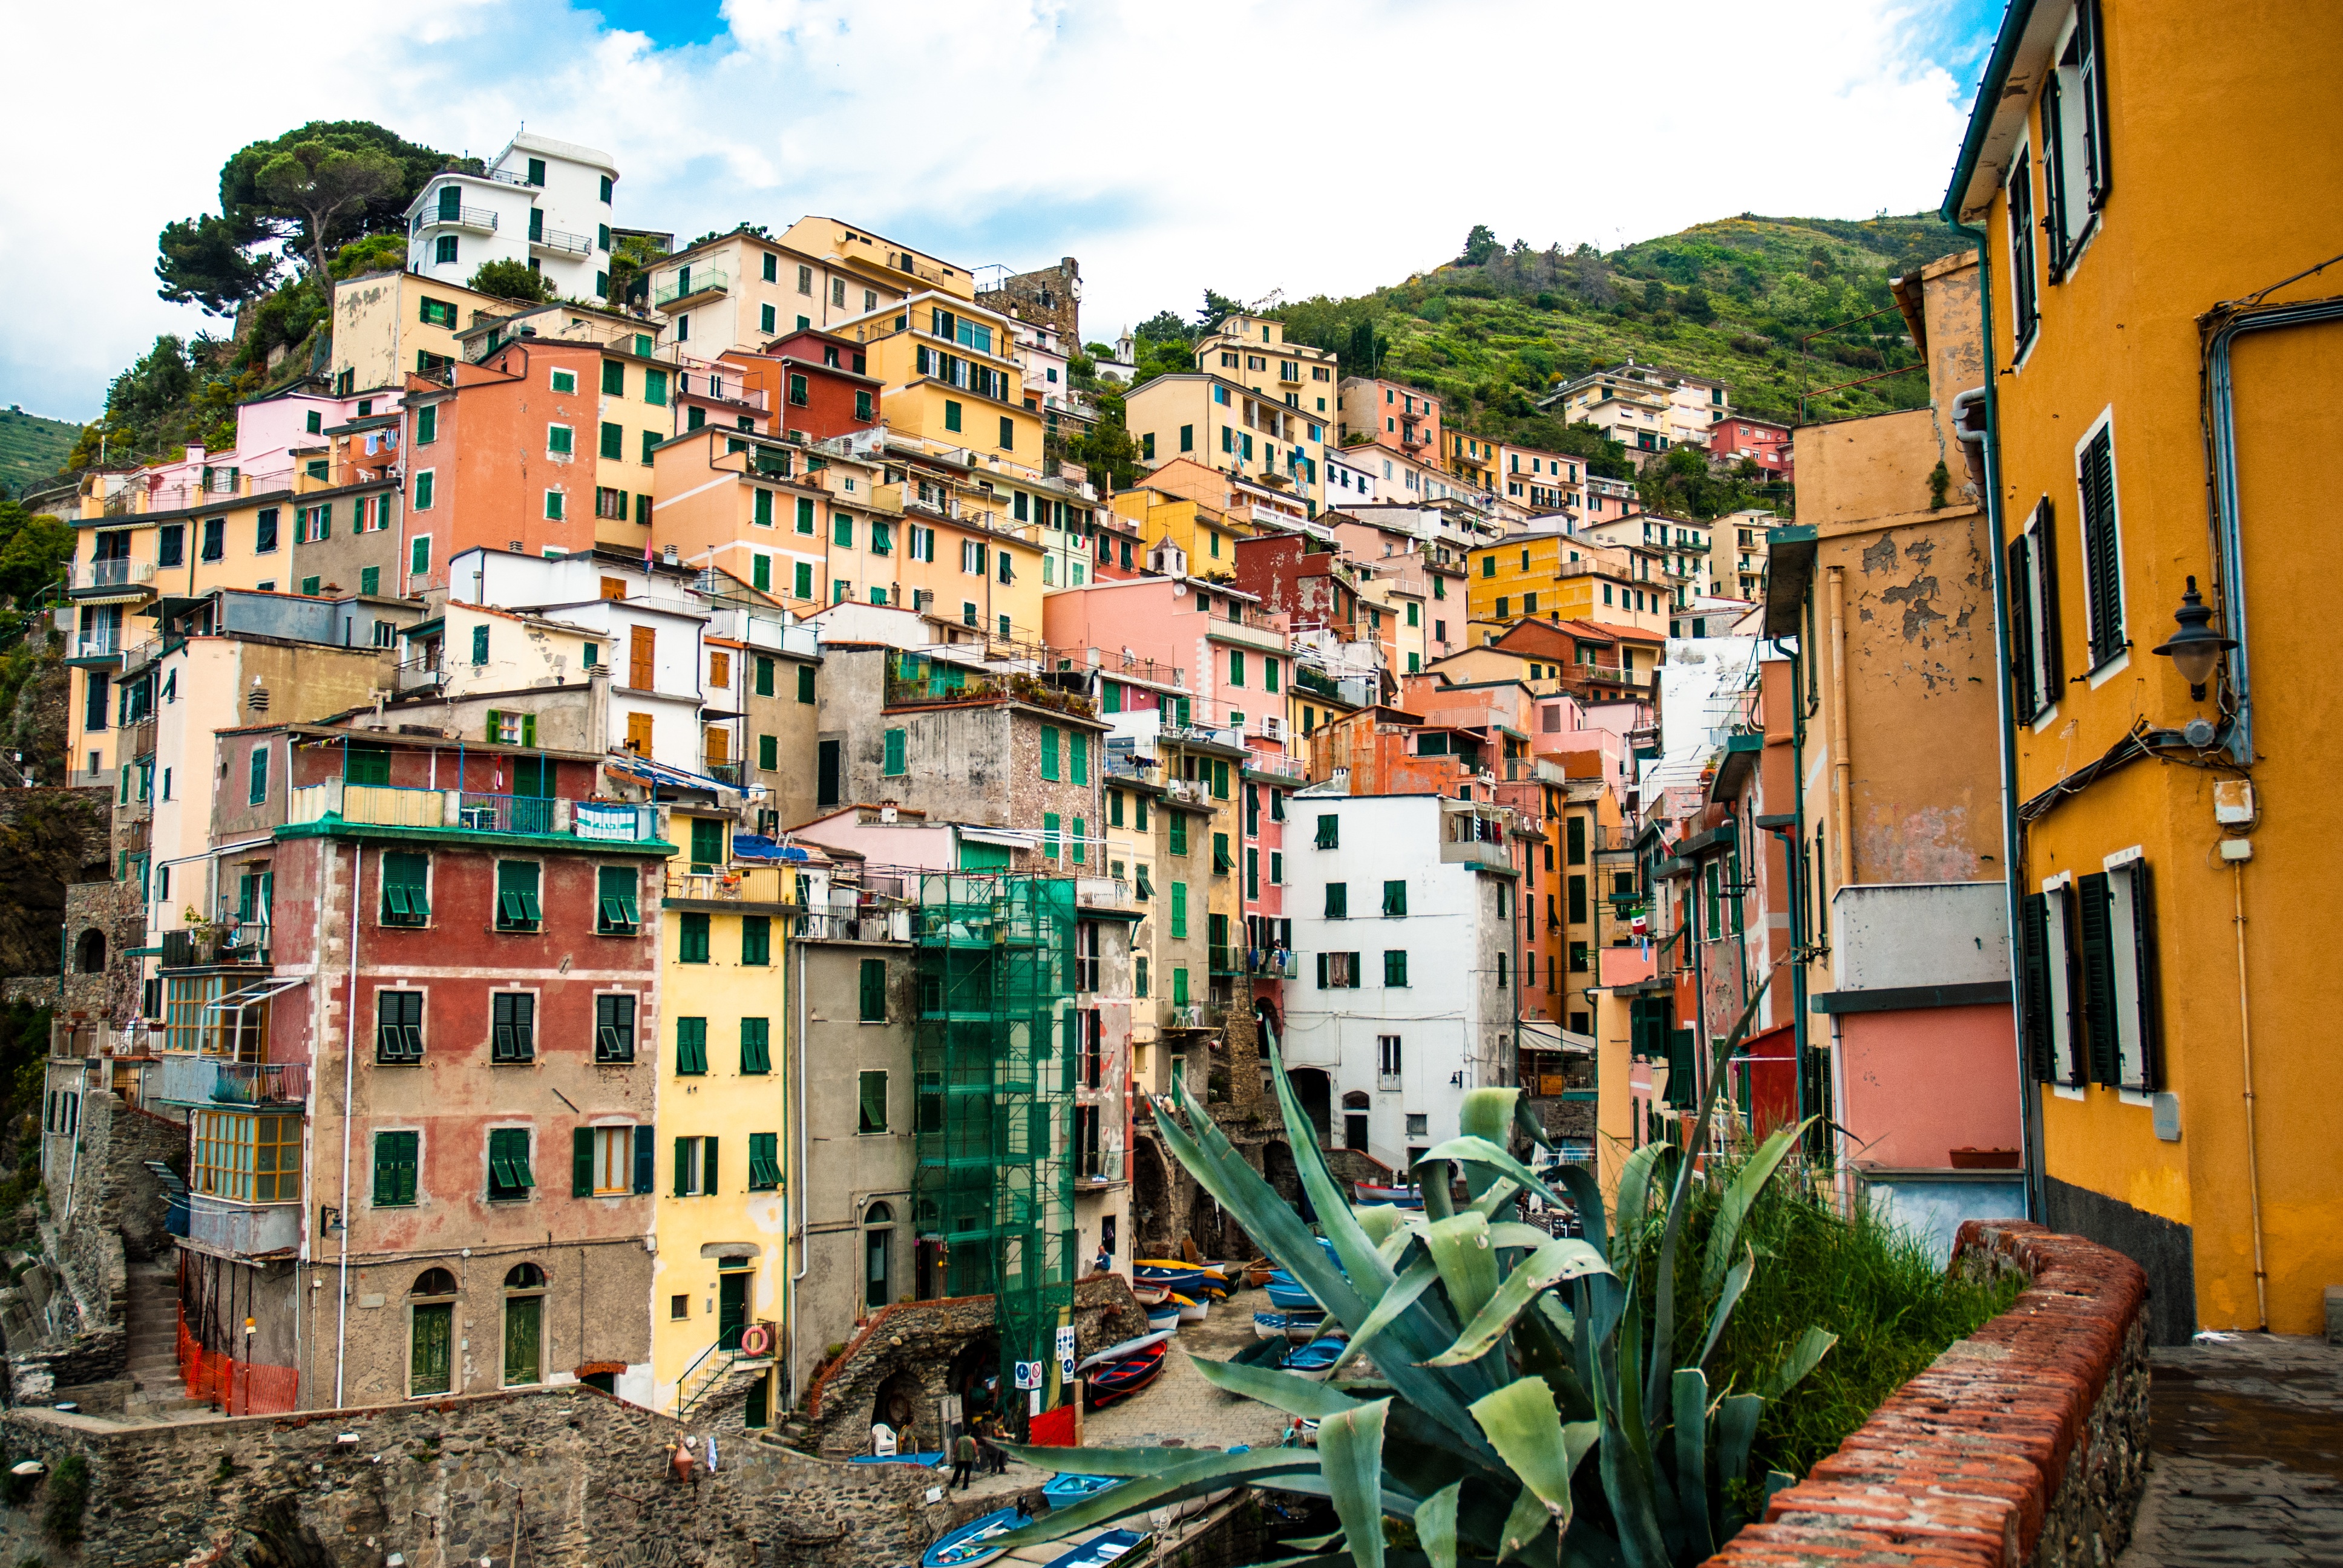
landscape, nature, sky, road, street, town, view, city, canal, cityscape, summer, vacation, travel, village, weather, holiday, blue, tourism, heat, waterway, clouds, holidays, the sun, slum, neighbourhood, the stones, cinque terre, urban area, residential area, geographical feature, human settlement